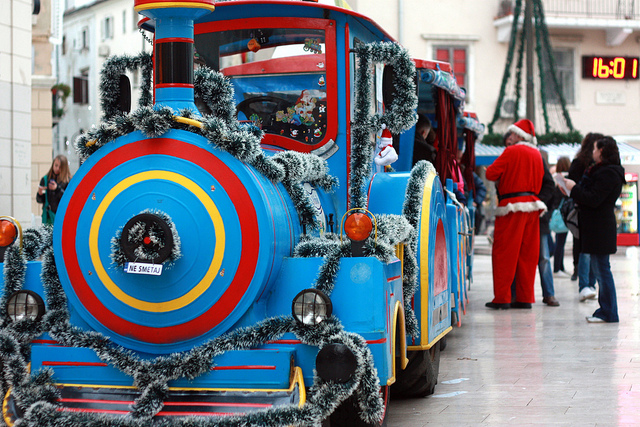
A close up of a blue train with a small crowd behind it.

A blue train sitting on display next to Santa Clause.

A multi colored train engine that is inside of a mall.

a blue train  engine, with person in santa suit.

A brightly colored train and a santa clause.